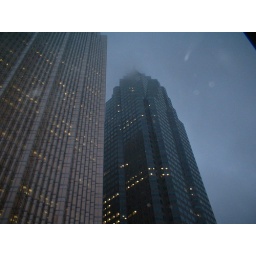
2003 TD Tower in the clouds on a low cloud day